Melbourne Bowling Club

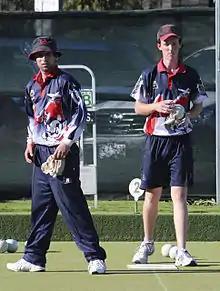
Melbourne Bowling Club and Australian representative players Russell Green Jnr and Dylan Fisher

One of the early adopters of coloured uniforms, Melbourne distinctive Blue, Red, and White Uniform features a stylised “M” on the front of the shirt, together with a cartoon style Devil.